Empidoidea

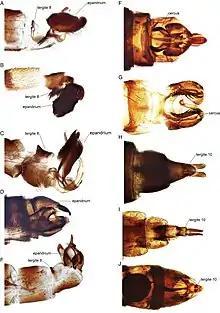
Pictures of posterior part of abdomen. (A–E) male genitalia in dorsal view, "Atelestus pulicarius" (A), "Neurigona suturalis" (B), "Empis vitripennis" (C), "Hybos grossipes" (D), "Ragas unica" (E); (F, G) male genitalia in dorsal view, "Clinocera nivalis" (F), "E. vitripennis" (G); (H–J), female genitalia in dorsal view, "C. nivalis" (H), "E. vitripennis" (I), "Trichopeza longicornis" (J).

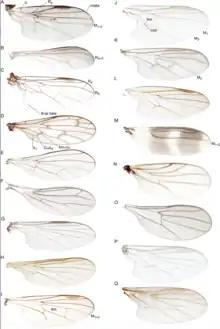
Photographs of right wing of several Empidoidea species. Abbreviations: h, humeral crossvein; R, radial sector; r‐m, radial‐medial crossvein; M, first medial vein; M, first and second medial vein (unbranched); R, fourth radial vein; R, fifth radial vein; R, fourth and fifth radial vein (unbranched); A, anal vein; CuA, second anterior branch of cubital vein; bm‐cu, basal medial‐cubital crossvein; dm, discal medial cell; bm, basal medial cell; cu"p", posterior cubital cell (anal cell).

The Empidoidea are a large monophyletic superfamily of true flies, the sister taxon to the Muscomorpha (Cyclorrhapha). These two groups are sometimes united in the unranked taxon Eremoneura. There are some 10,000 known species within Empidoidea, which are represented on all continents except Antarctica. They are known to have existed since the Jurassic period.